Sunehra Sansar

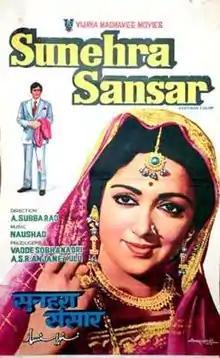
Release poster

Sunehra Sansar is a 1975 Bollywood film directed by Adurthi Subba Rao. It stars Rajendra Kumar, with Mala Sinha as his wife, and Hema Malini as his past love, who has re-entered his life to seek vengeance for abandoning her years ago.